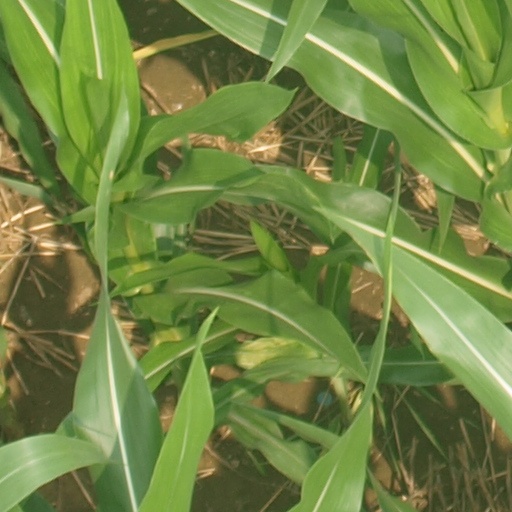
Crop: maize; corn